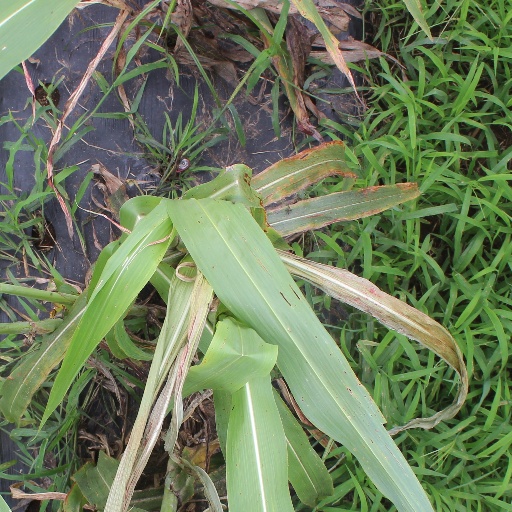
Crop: sorghum